Lincoln Theatre (Columbus, Ohio)

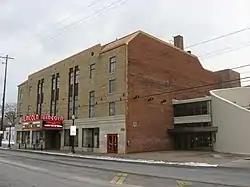
Front and side of the theater

The Lincoln Theatre is a 582-seat performing arts venue located at 769 E. Long Street in the King-Lincoln Bronzeville neighborhood of Columbus, Ohio. The theater is owned by the City of Columbus under the auspices of the Lincoln Theatre Association. Operation of the facility is managed by CAPA. It was listed on the National Register of Historic Places in 1992.